Pablo Chavarría

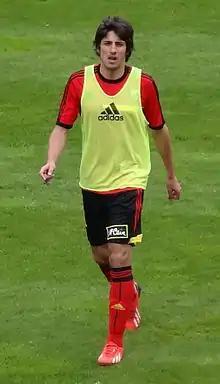
Chavarría training for Lens in 2014

Pablo Alejandro Chavarría (born 2 January 1988) is an Argentine professional footballer who plays as a striker for Racing de Córdoba.